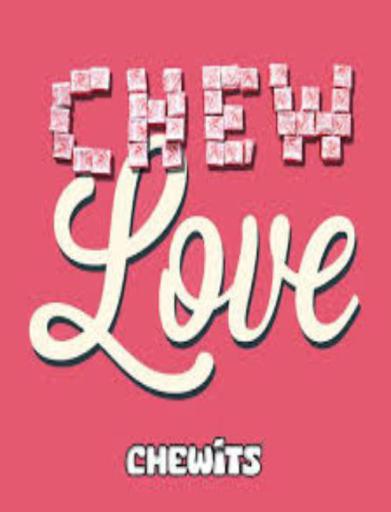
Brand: chewits
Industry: Food